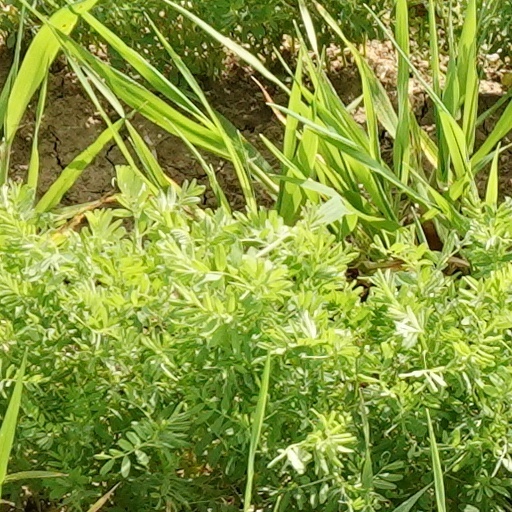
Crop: wheat